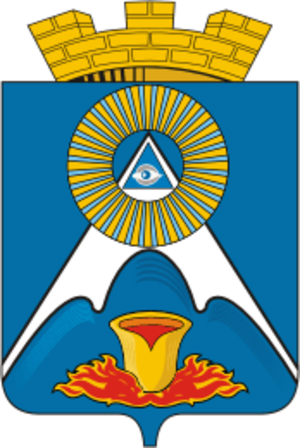
Kouchva est une ville minière de l'oblast de Sverdlovsk en Russie. Sa population s'élevait 29 541 habitants en 2013.